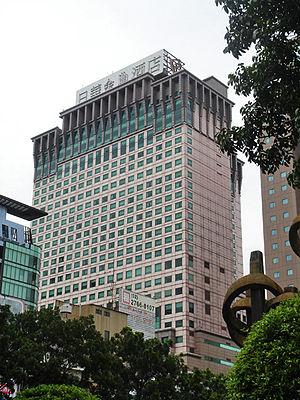
Depuis la construction du Universal Industrial Headquarters en 1991, plus d'une soixantaine d'immeubles de 100 mètres de hauteur et plus ont été construits à Taichung, la deuxième plus grande ville de Taïwan, située au centre du pays.
Le Grand Formosa appelé aussi The splendor Hotel Taichung est un gratte-ciel de 130 mètres de hauteur construit en 1998 à Taichung dans l'ile de Taïwan. Il abrite un hôtel de 222 chambres sur 32 étages.